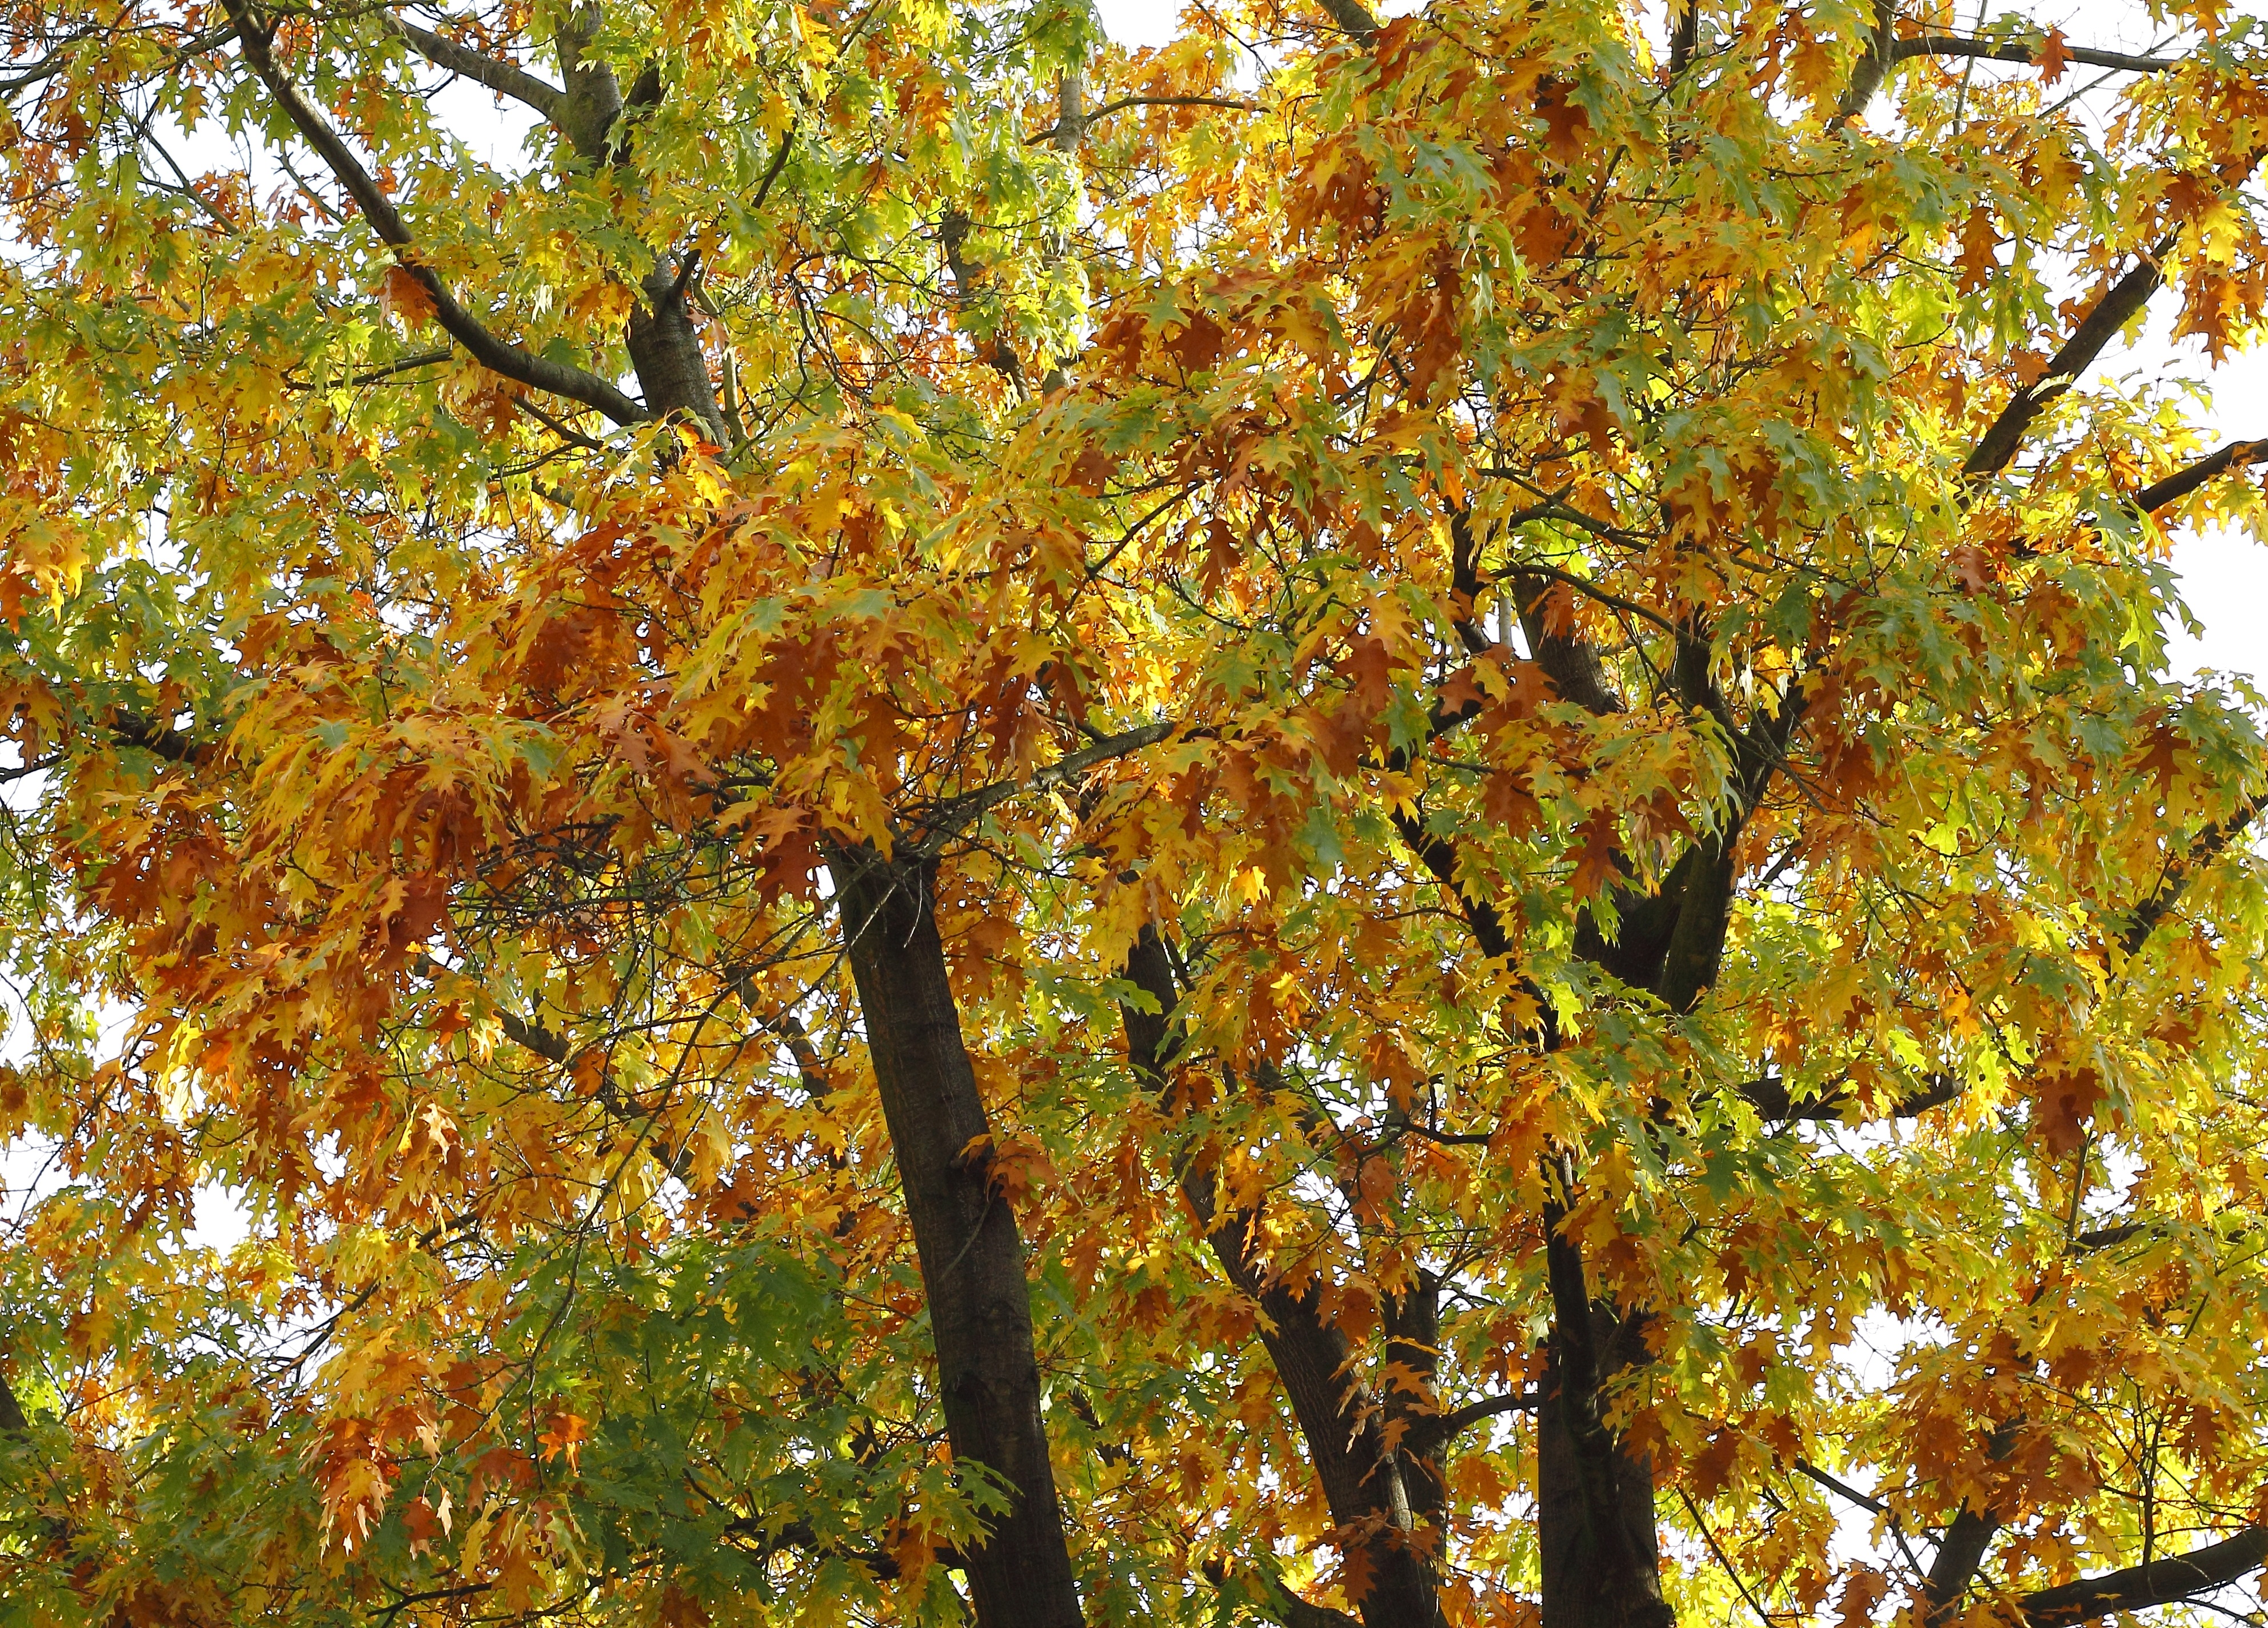
tree, branch, plant, sunlight, leaf, autumn, season, maple tree, autumn mood, leaves, deciduous, october, flowering plant, autumn light, maidenhair tree, woody plant, temperate broadleaf and mixed forest, land plant